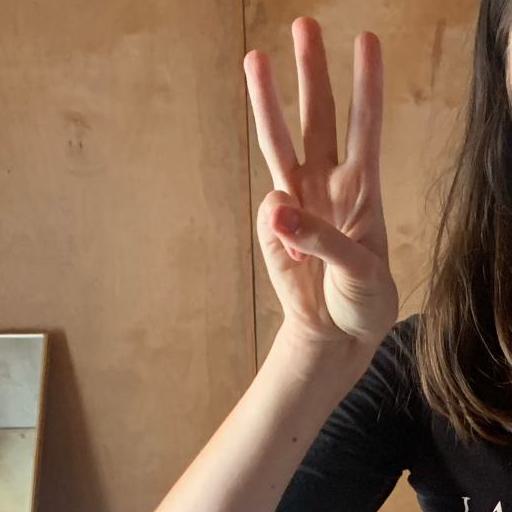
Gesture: three